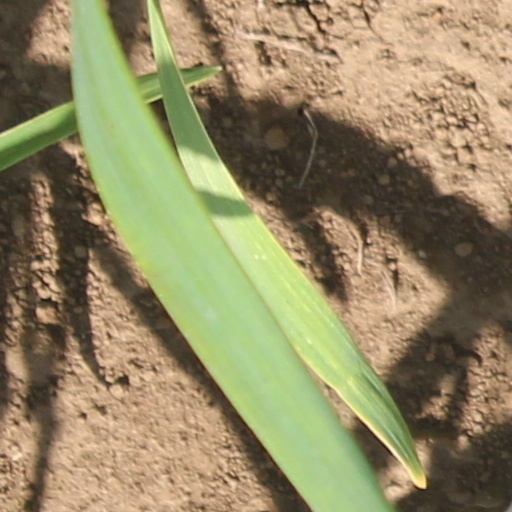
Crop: wheat